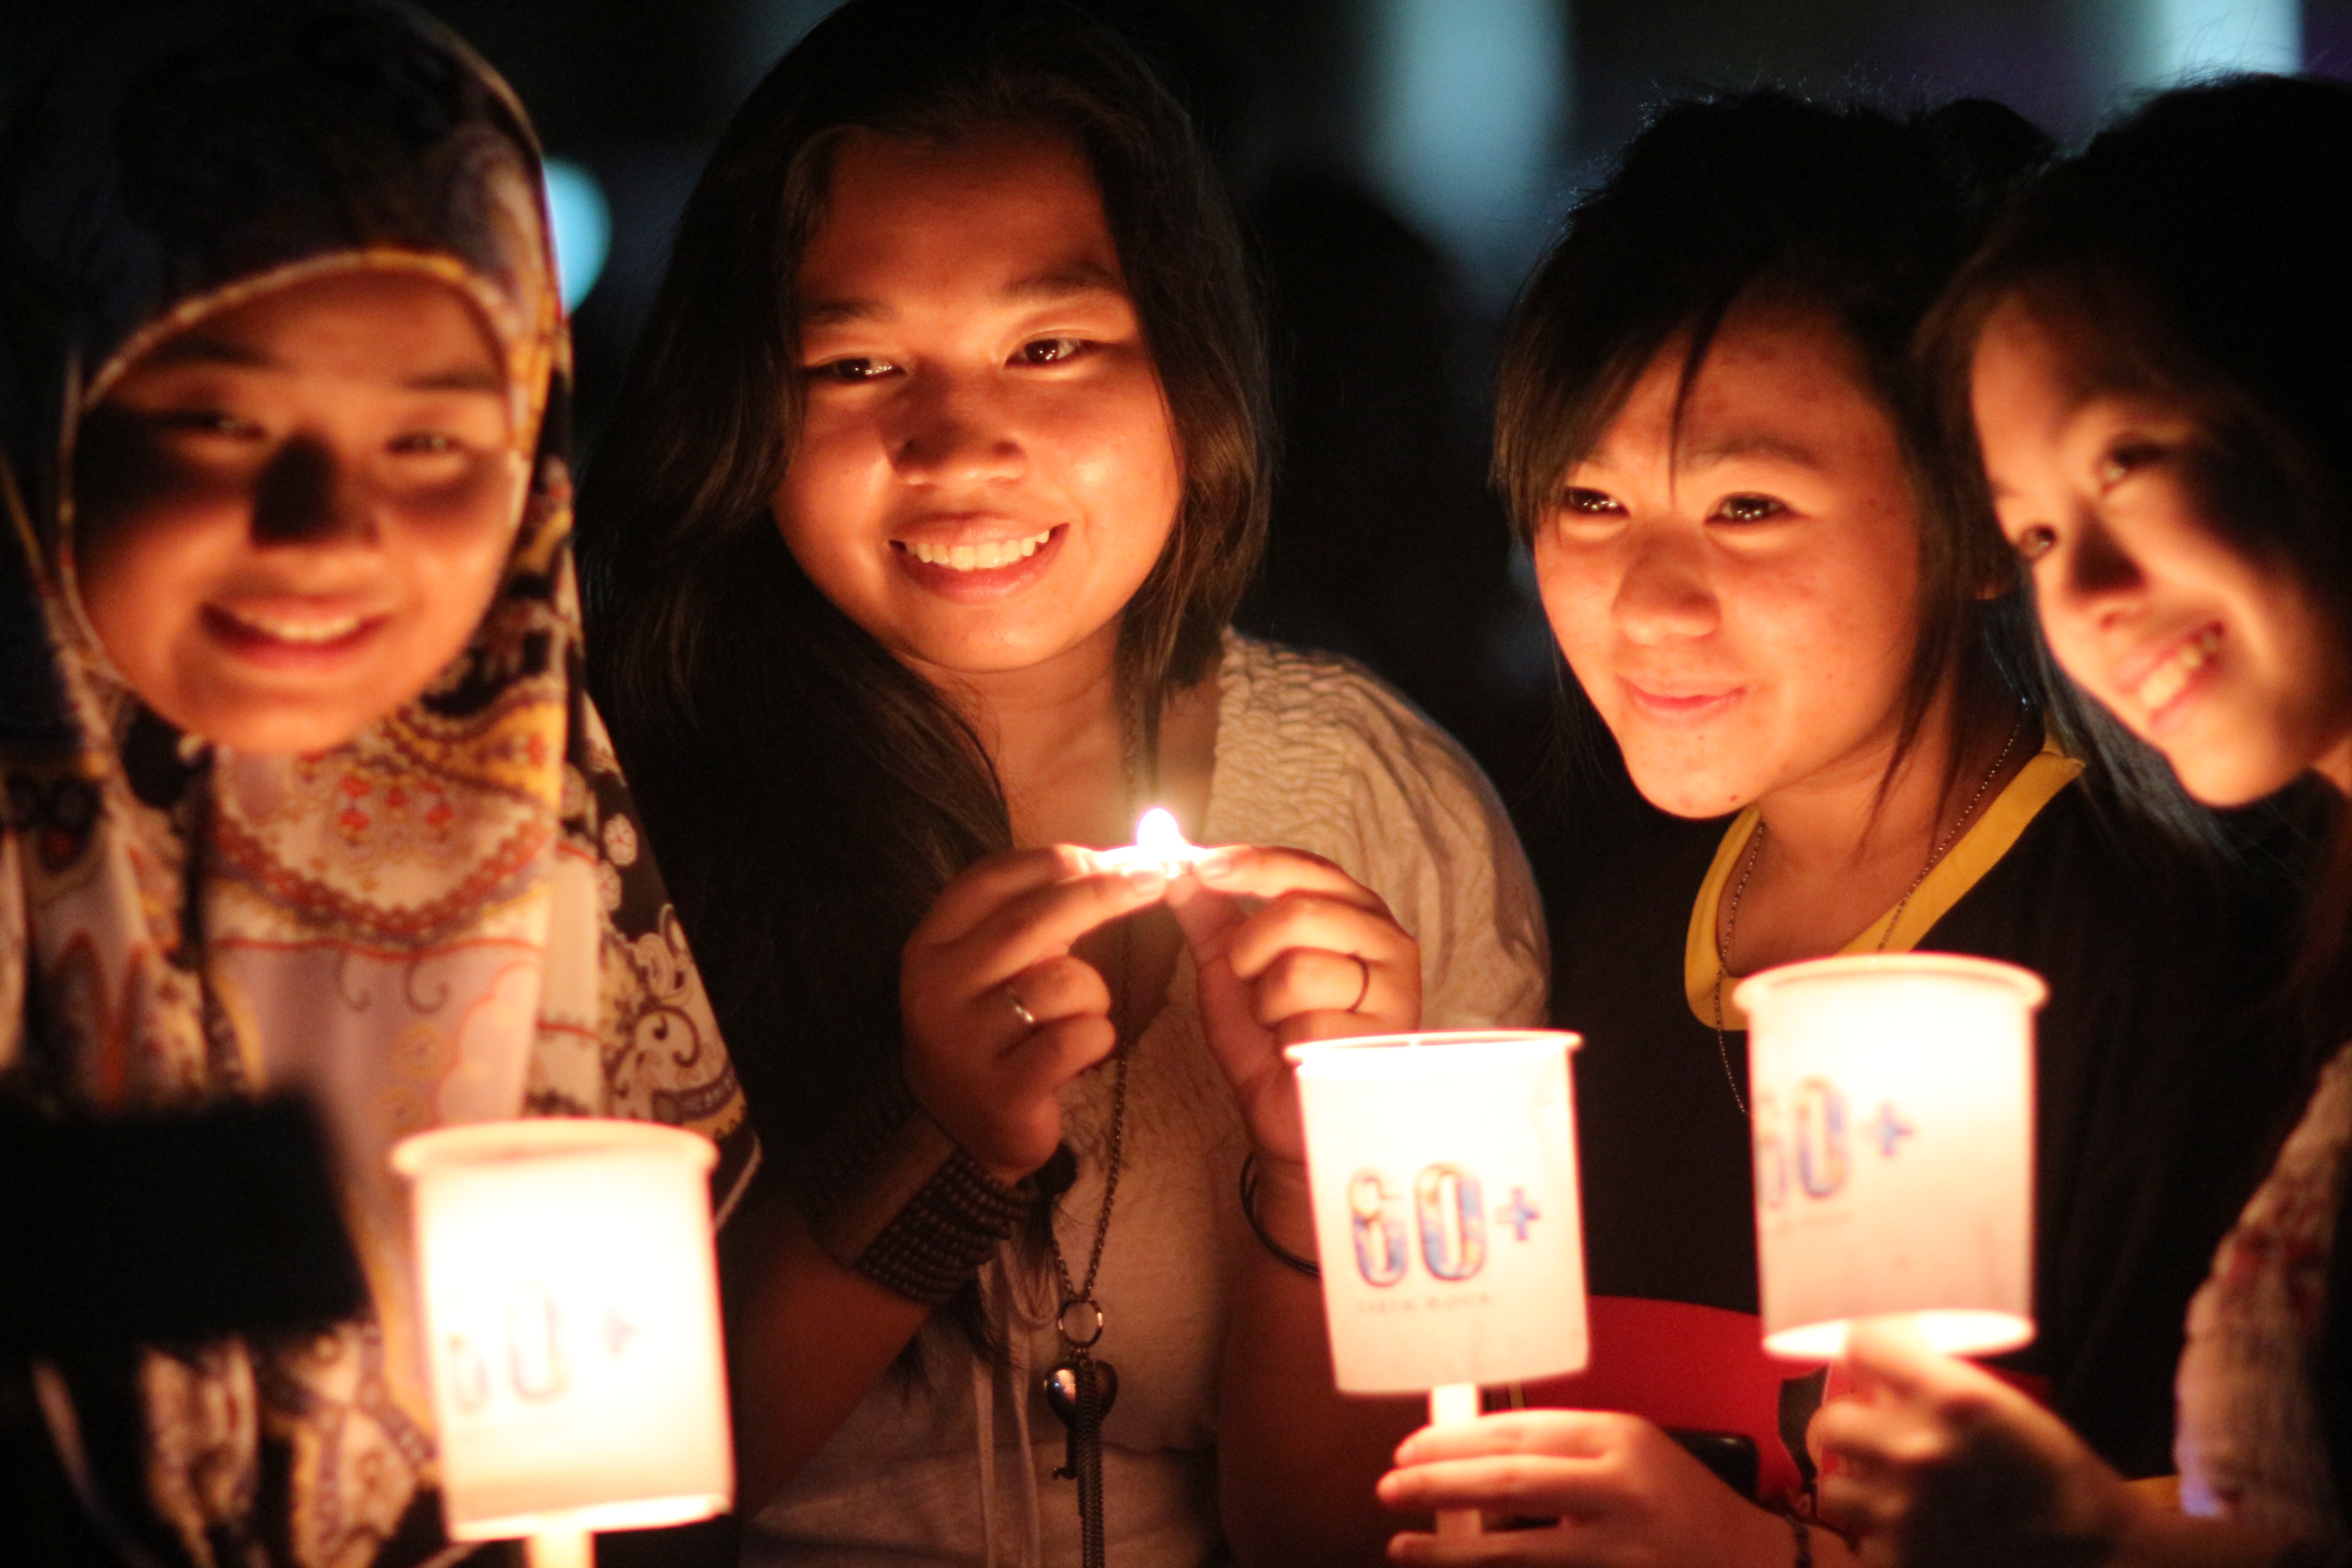
person, people, girl, child, 2014, women, climate, environmental protection, social group, wwf, earth hour